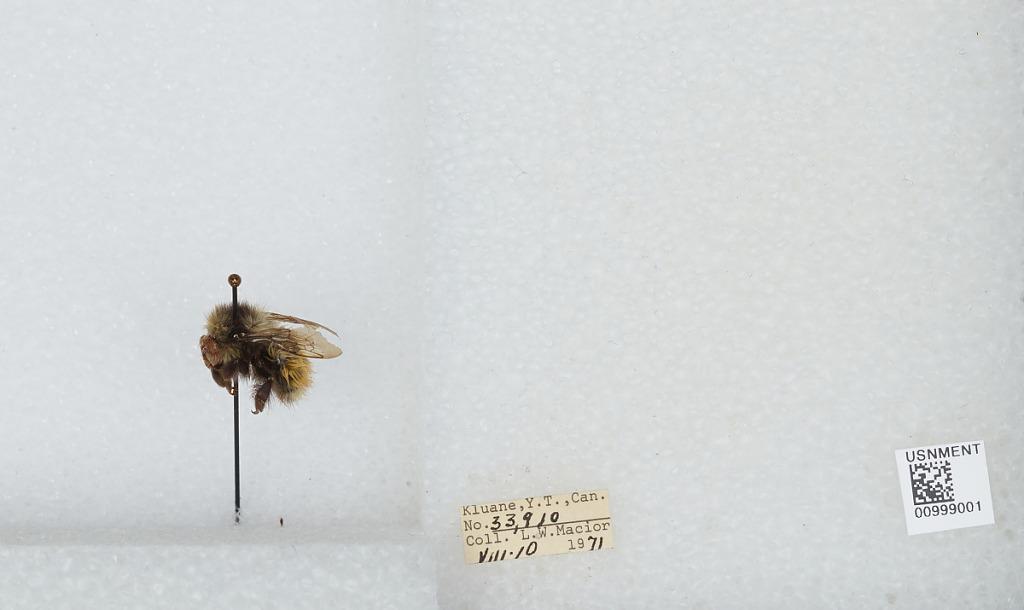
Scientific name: Bombus (Pyrobombus) melanopygus Nylander
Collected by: L. Macior
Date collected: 1971-8-10
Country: Canada
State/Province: Yukon Territory
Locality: Kluane
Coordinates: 60.75, -139.5